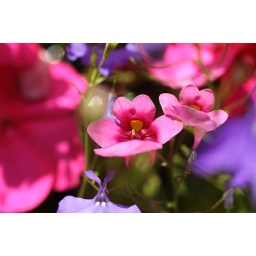
Unknown flower in hanging basket